St. Martin, Lorch

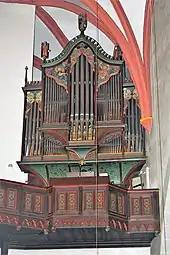
The organ

The church's high altar is from 1483. The monochrome carved wooden altar was attributed to the workshop of Master Hans (Bilger) from Worms, but this is not confirmed, and comparison to other works by him raises doubts. The altar is the highest and first monochrome carved altar in Germany.